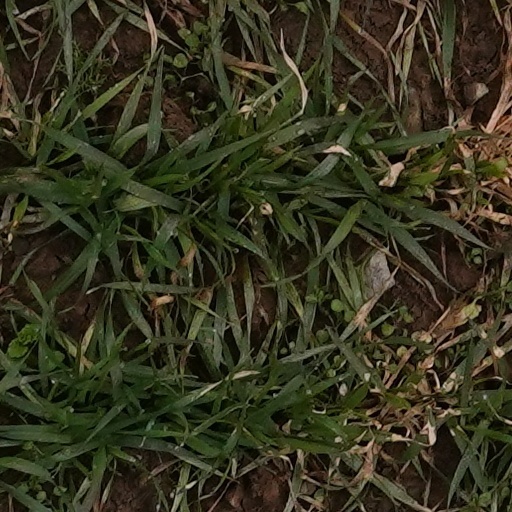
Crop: wheat